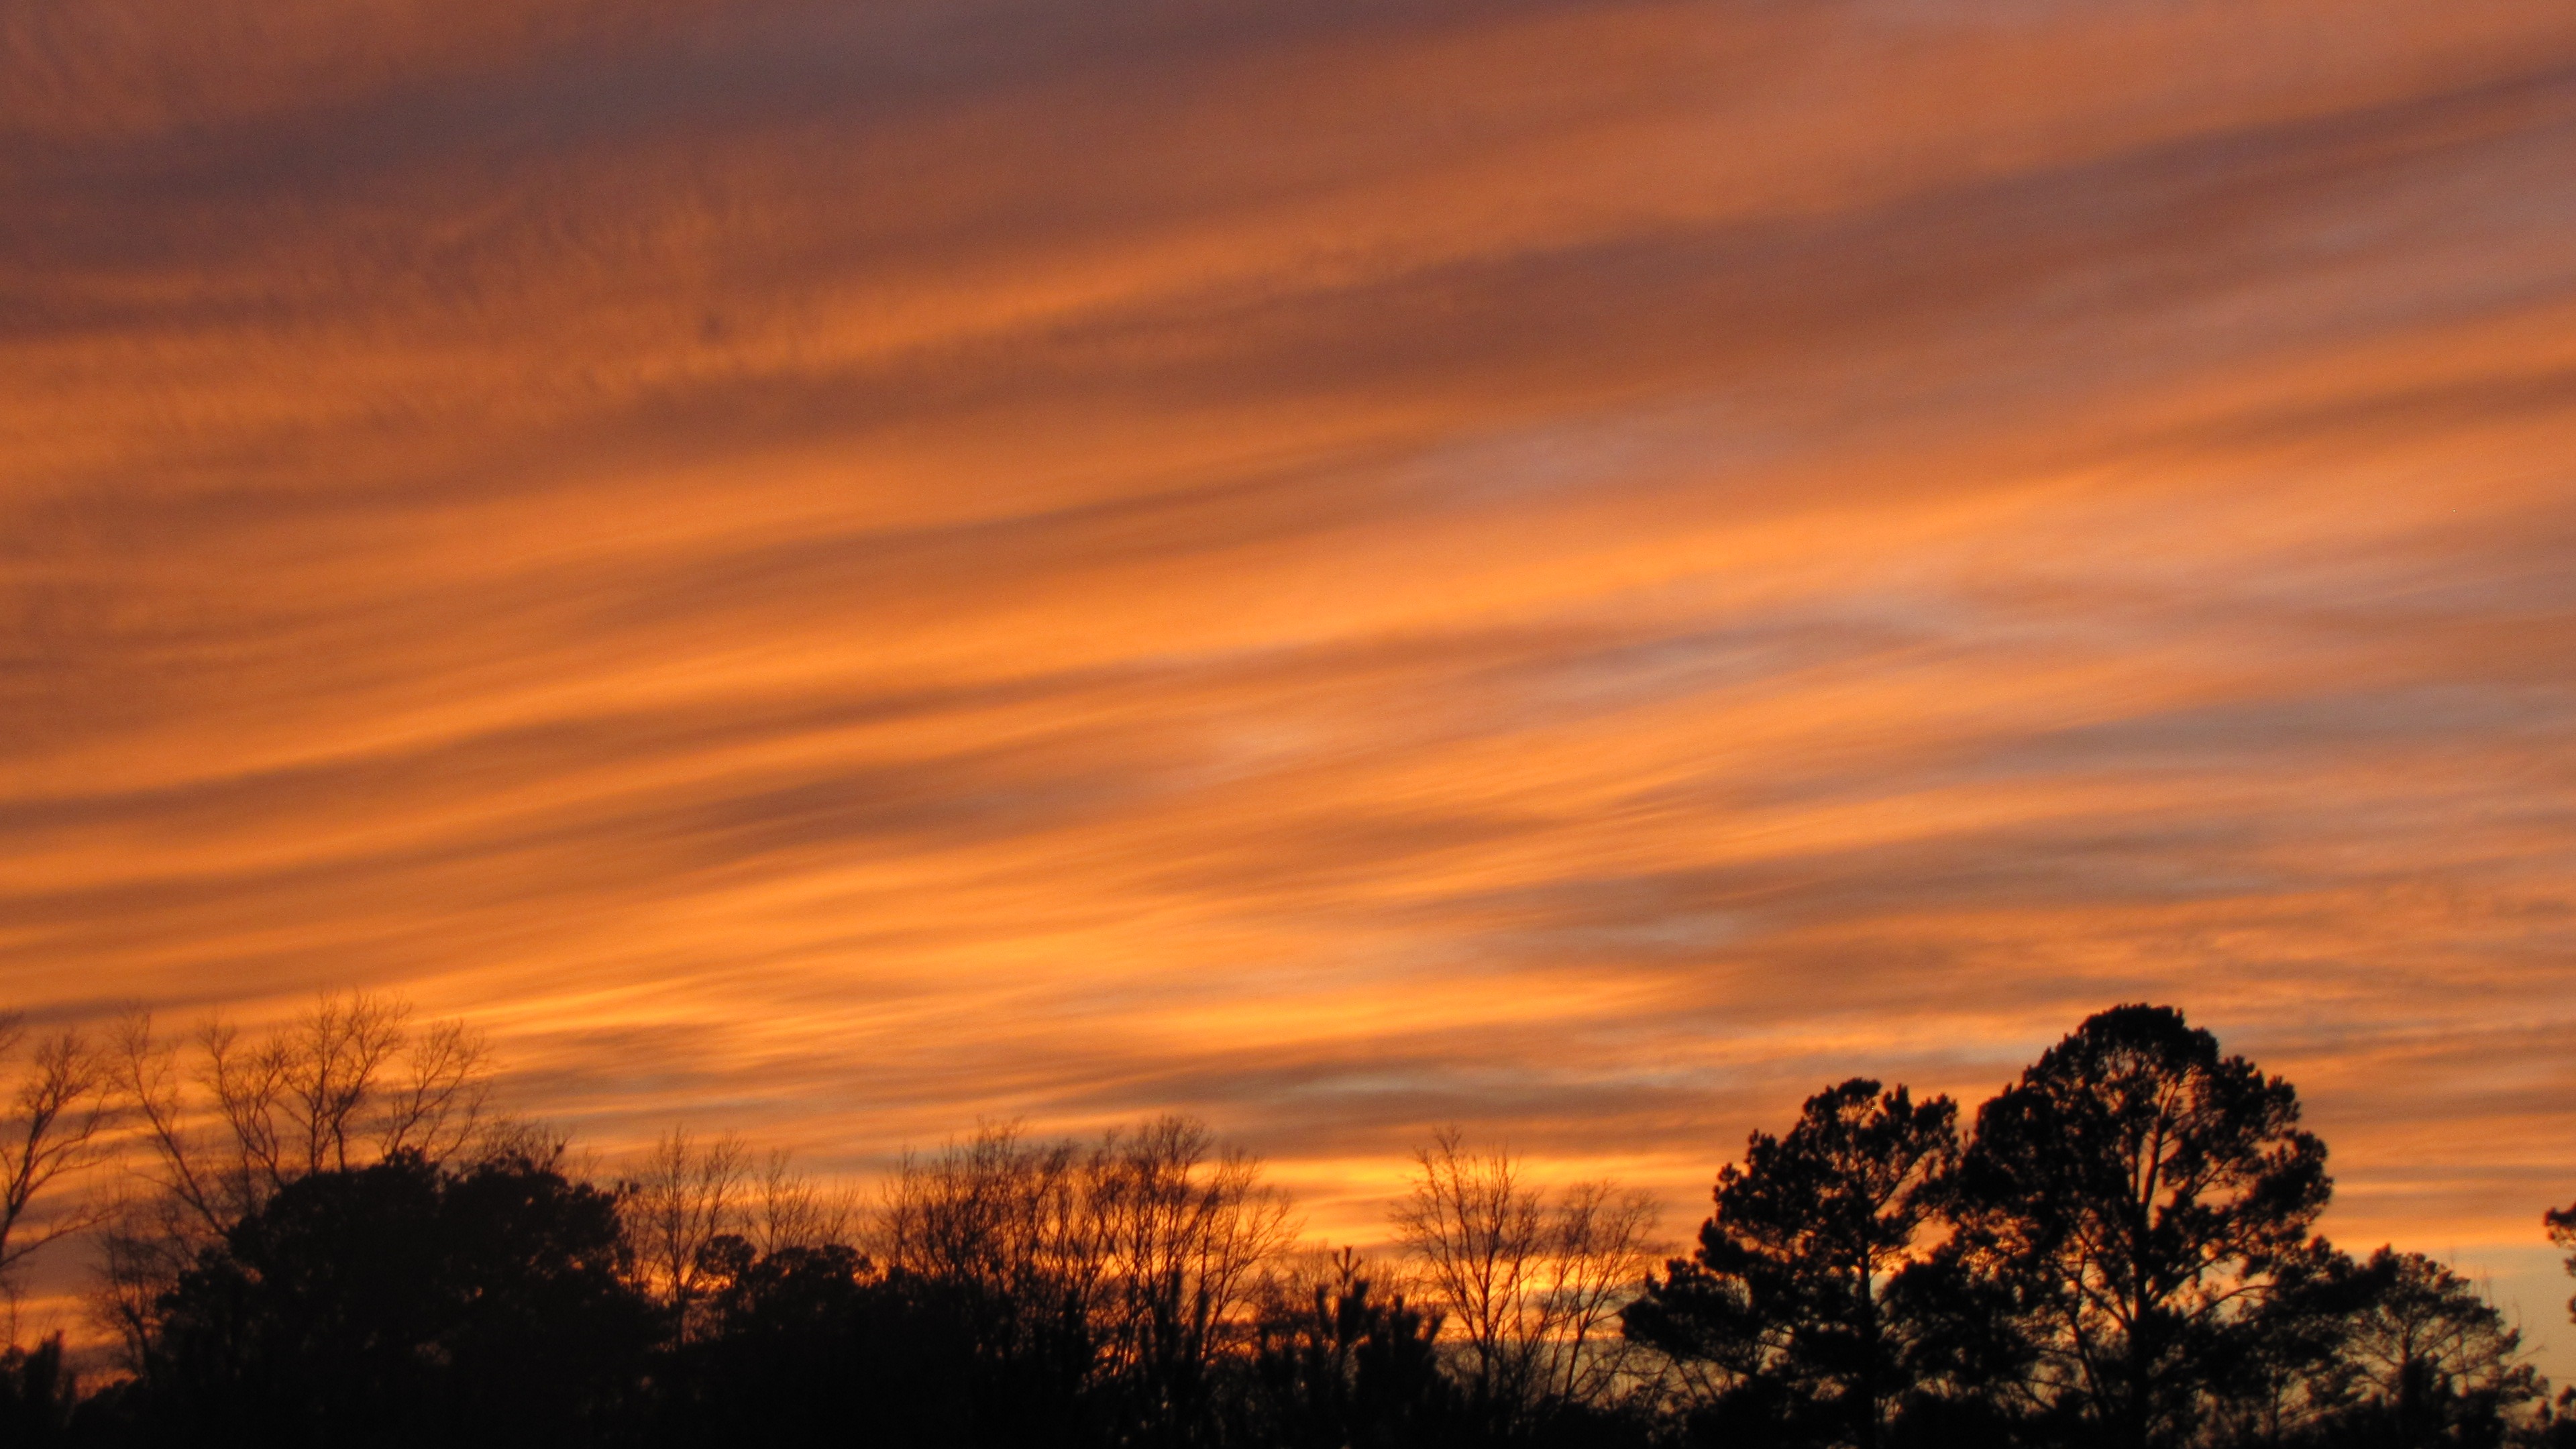
landscape, outdoor, horizon, cloud, sky, sunrise, sunset, skyline, field, prairie, sunlight, morning, dawn, atmosphere, dusk, idyllic, evening, orange, reflection, tranquil, scenic, calm, glow, afterglow, red sky at morning